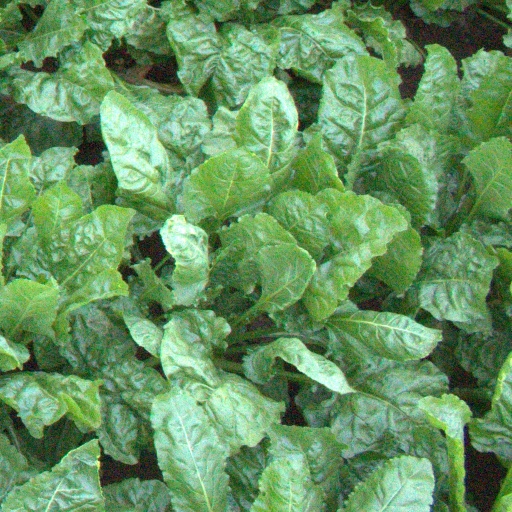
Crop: sugar beet